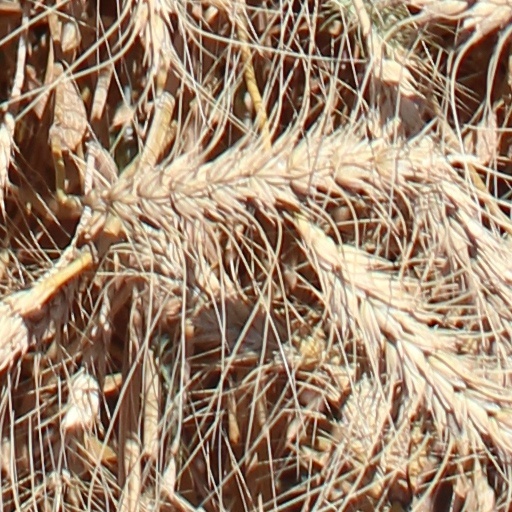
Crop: wheat